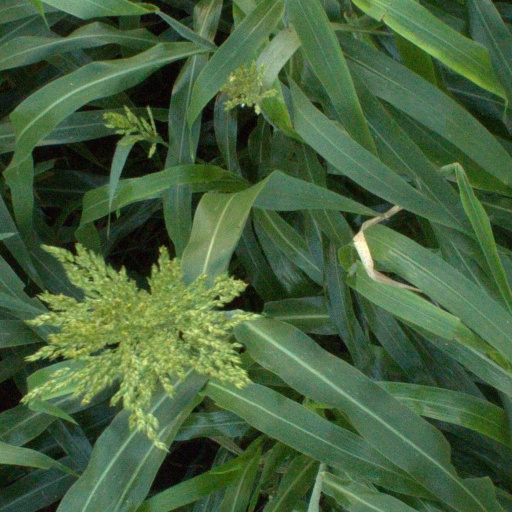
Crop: sorghum